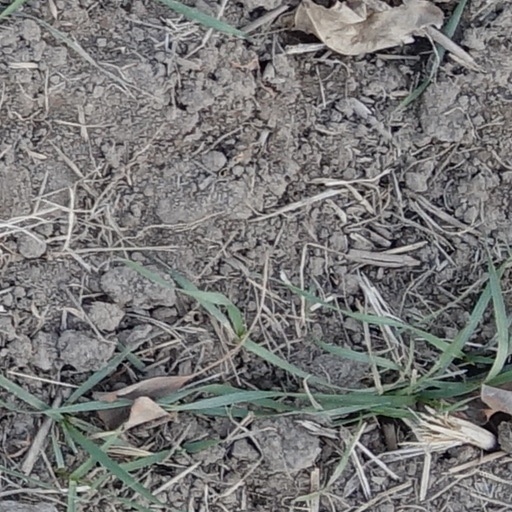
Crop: wheat